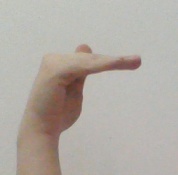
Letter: khaa